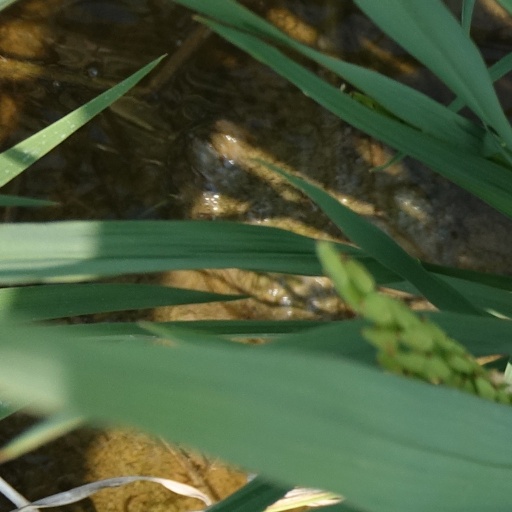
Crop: rice